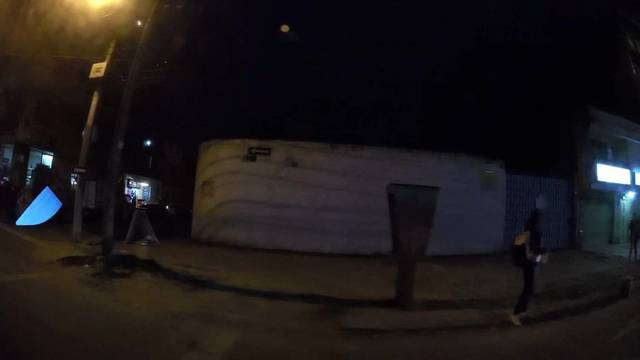
Region: Colombia
Coordinates: 4.586, -74.111